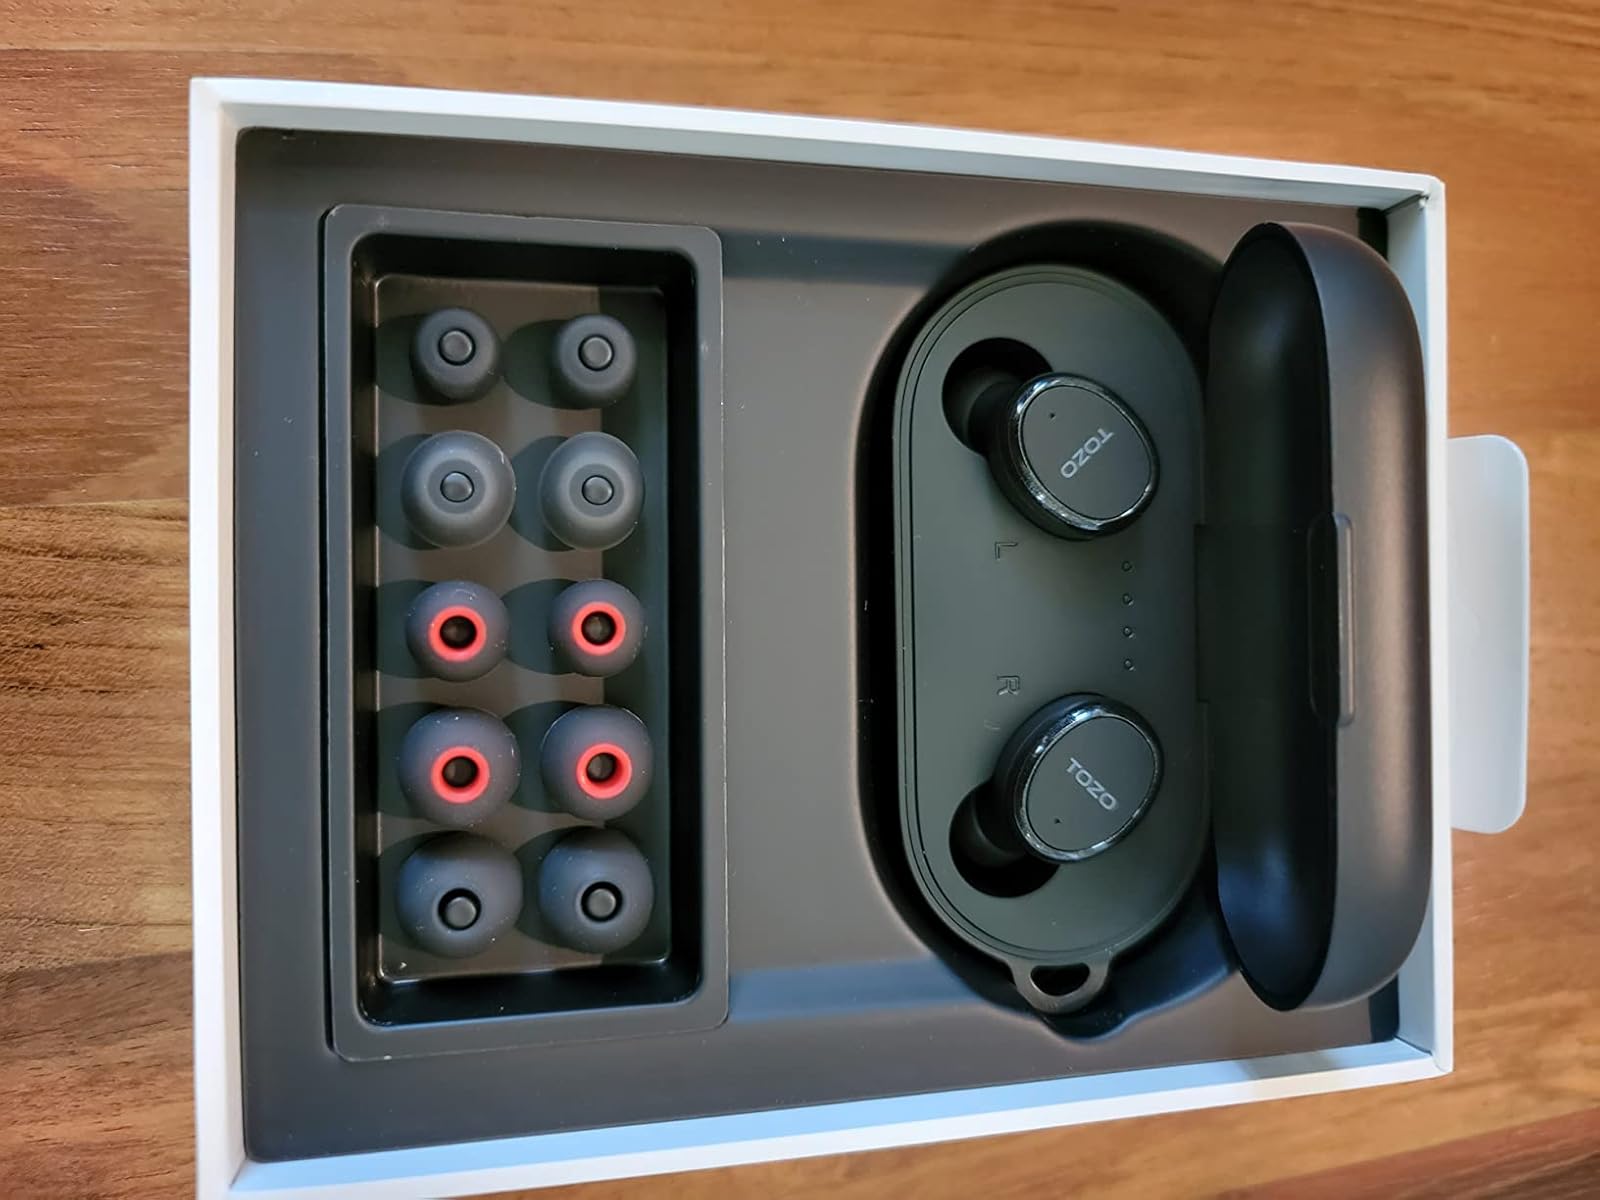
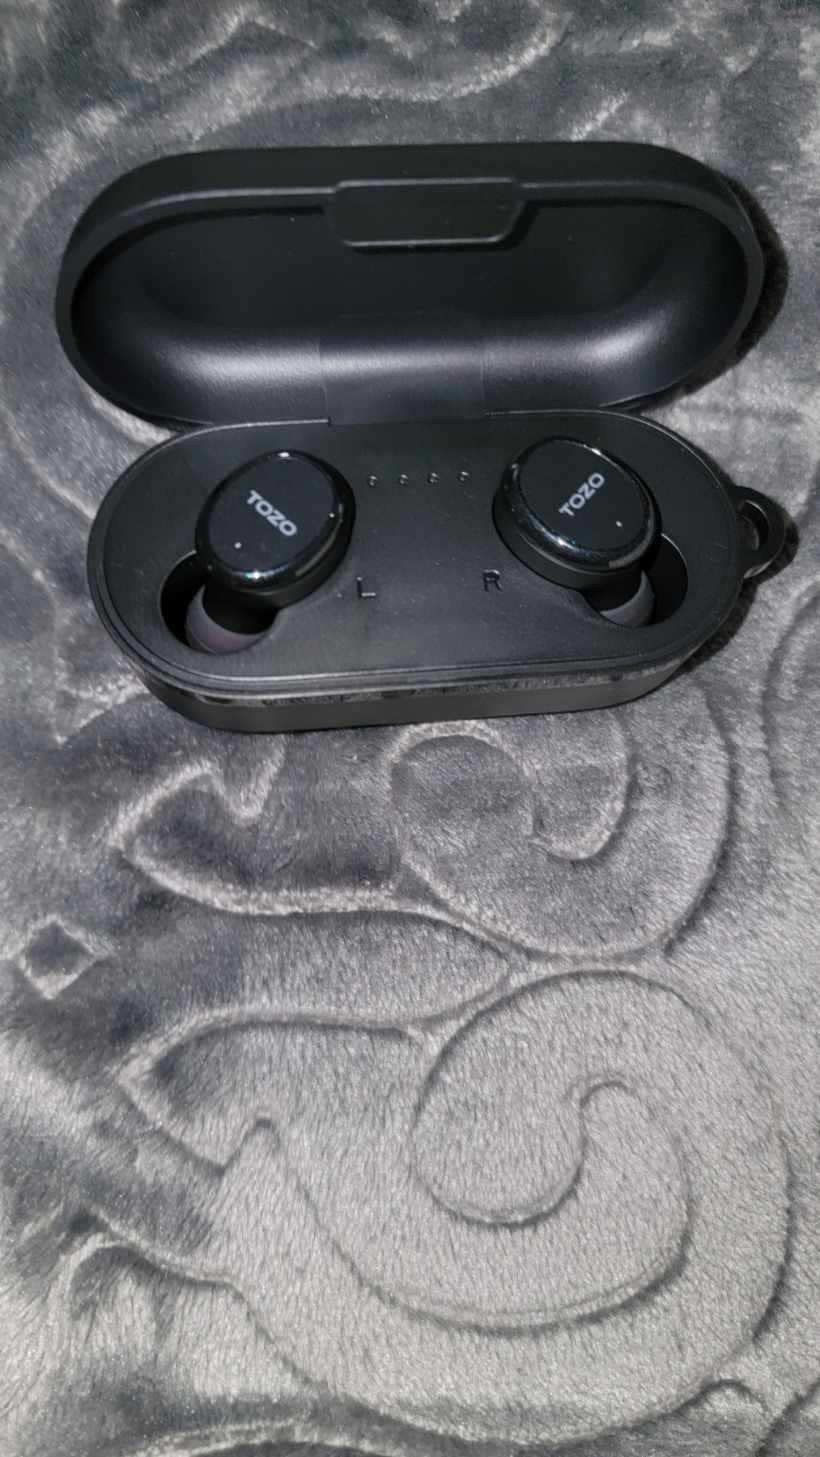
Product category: earbuds
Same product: yes